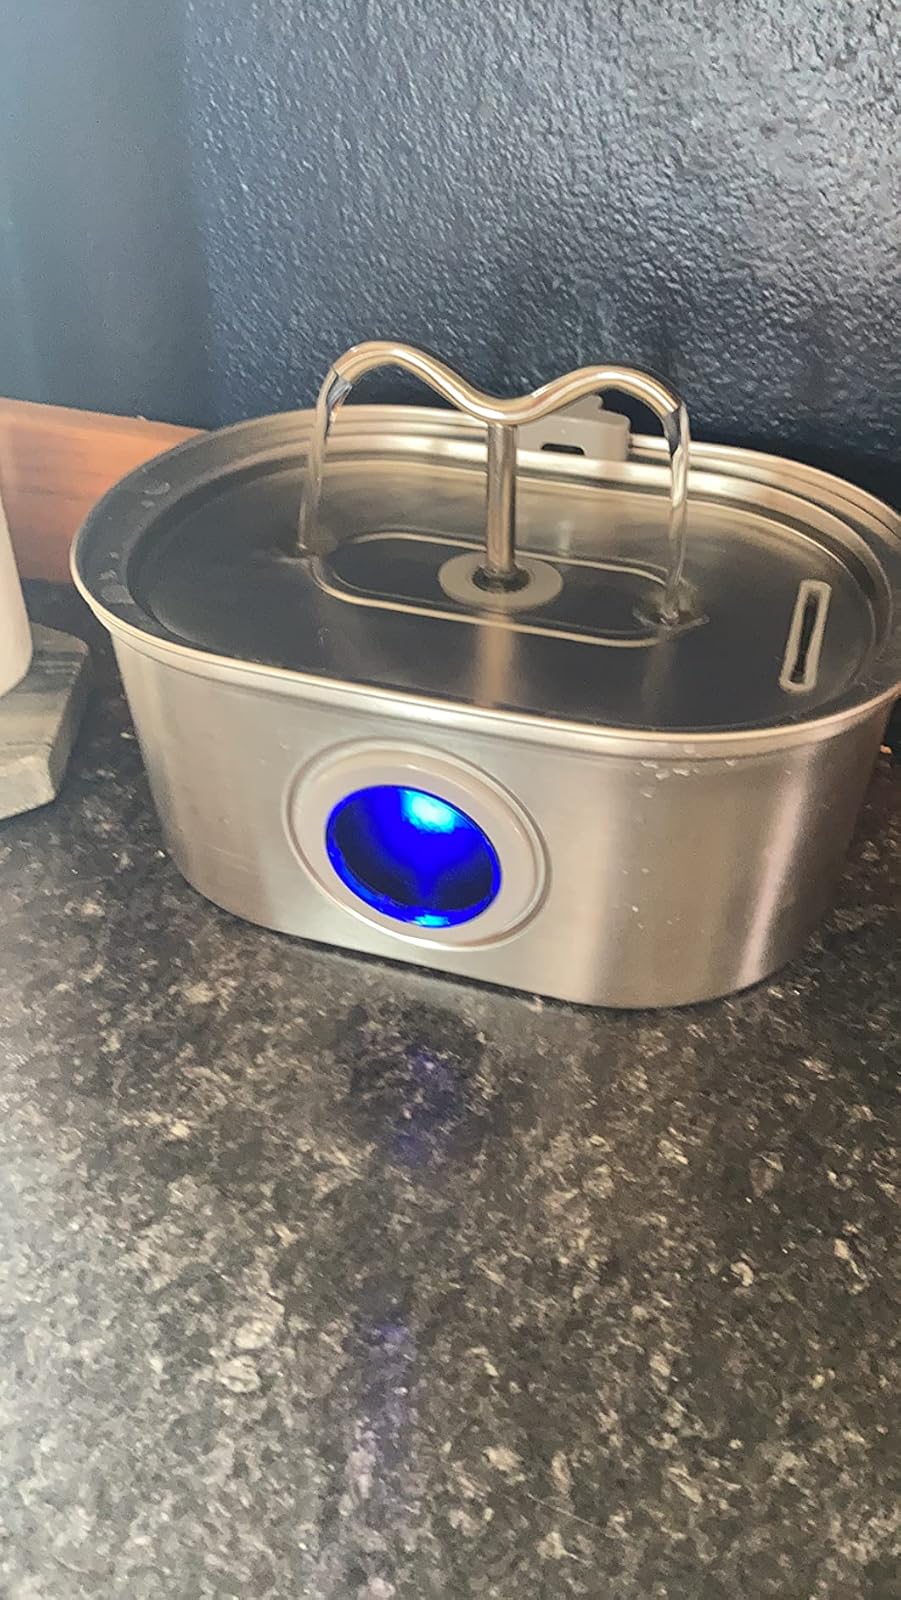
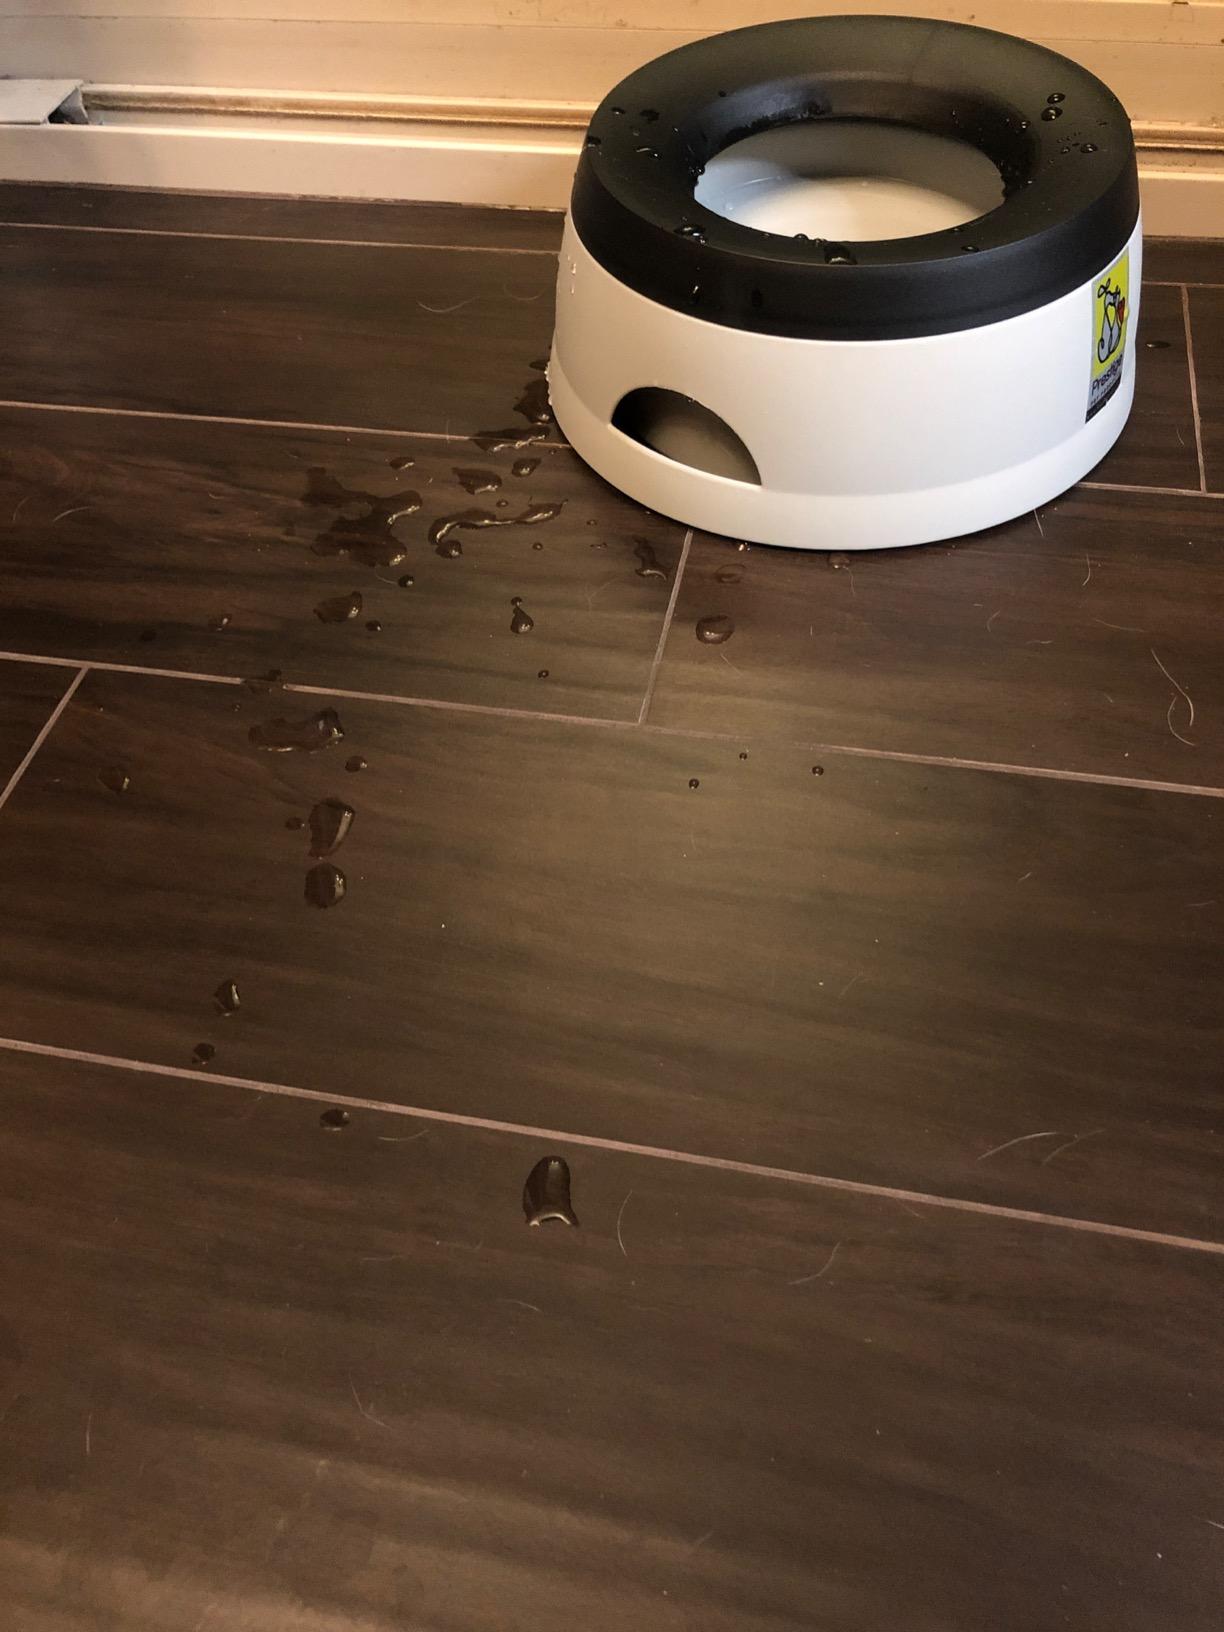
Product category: items_bowl
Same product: no